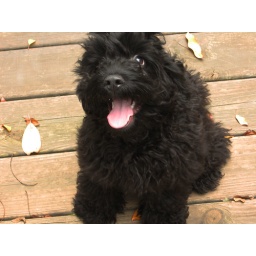
zooming in on my dog from above for the depth of field shot